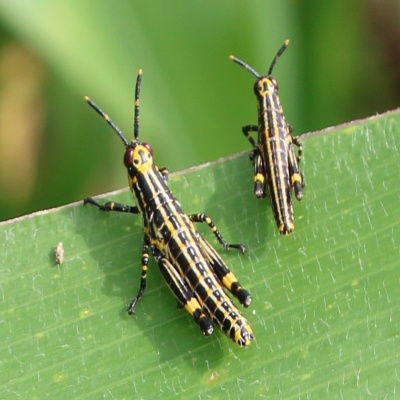
Crop: Maize
Condition: grasshoper